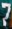
Number: 7